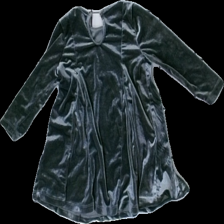
View: back
Type: Dress
Category: Children
Brand: Skill
Brand text on label: baby skill
Colors: Grey
Material: 100% poly
Cut: Regular
Size: 86
Season: All
Price range: <50
Recommended usage: Reuse